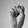
ASL letter: S